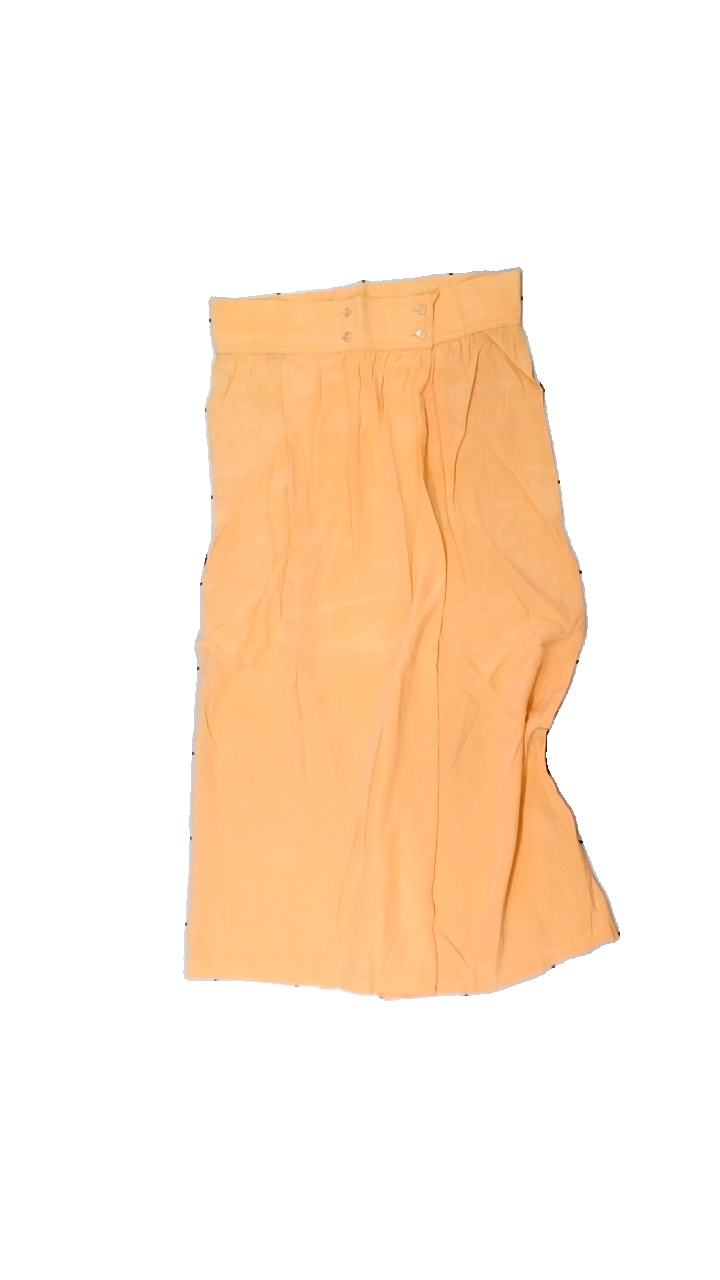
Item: Skirt (Ladies)
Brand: Louise Béen
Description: orange kjol med knappar fram
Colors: Orange
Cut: Regular
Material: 100% silk
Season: All
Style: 80s
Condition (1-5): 5
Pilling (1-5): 5
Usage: Reuse
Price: <50